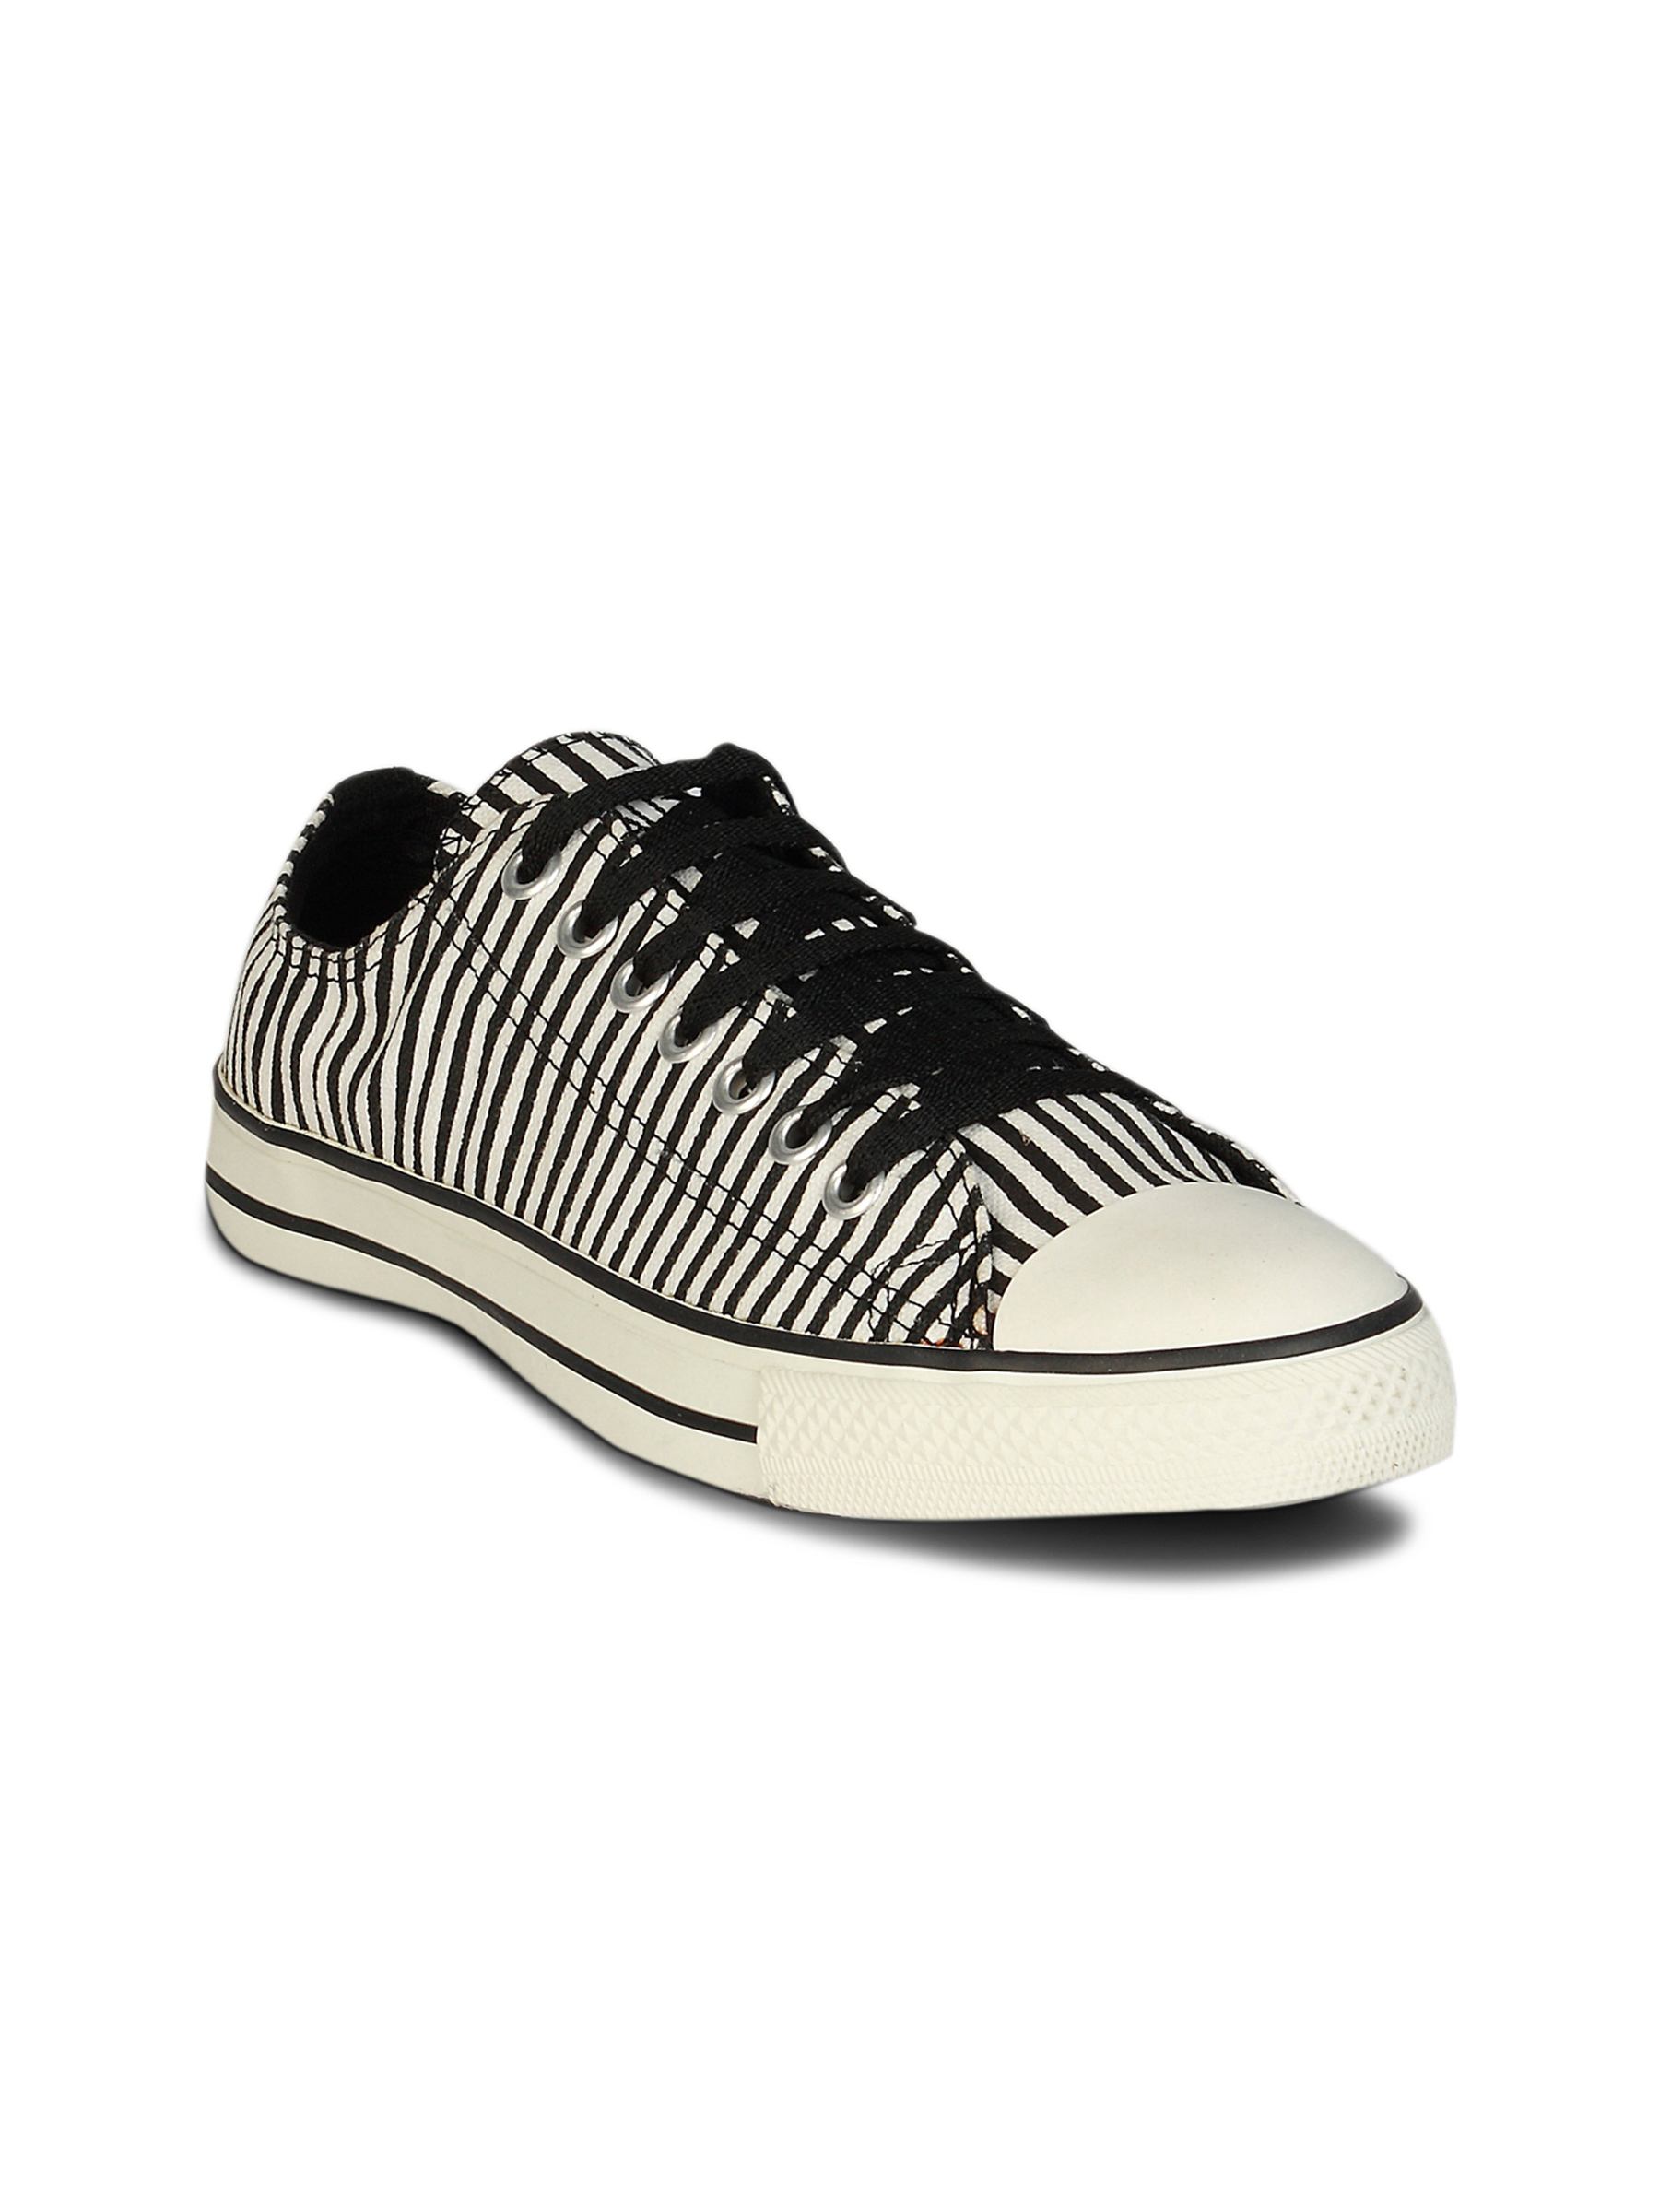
Converse Unisex Strips White Canvas Shoe
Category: Footwear / Shoes / Casual Shoes
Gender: Unisex
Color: White
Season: Summer 2011
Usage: Casual